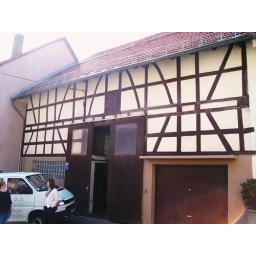
barn across the street from Johann Ludwig Jost's house and blacksmith shop, now owned by Peter Jost.